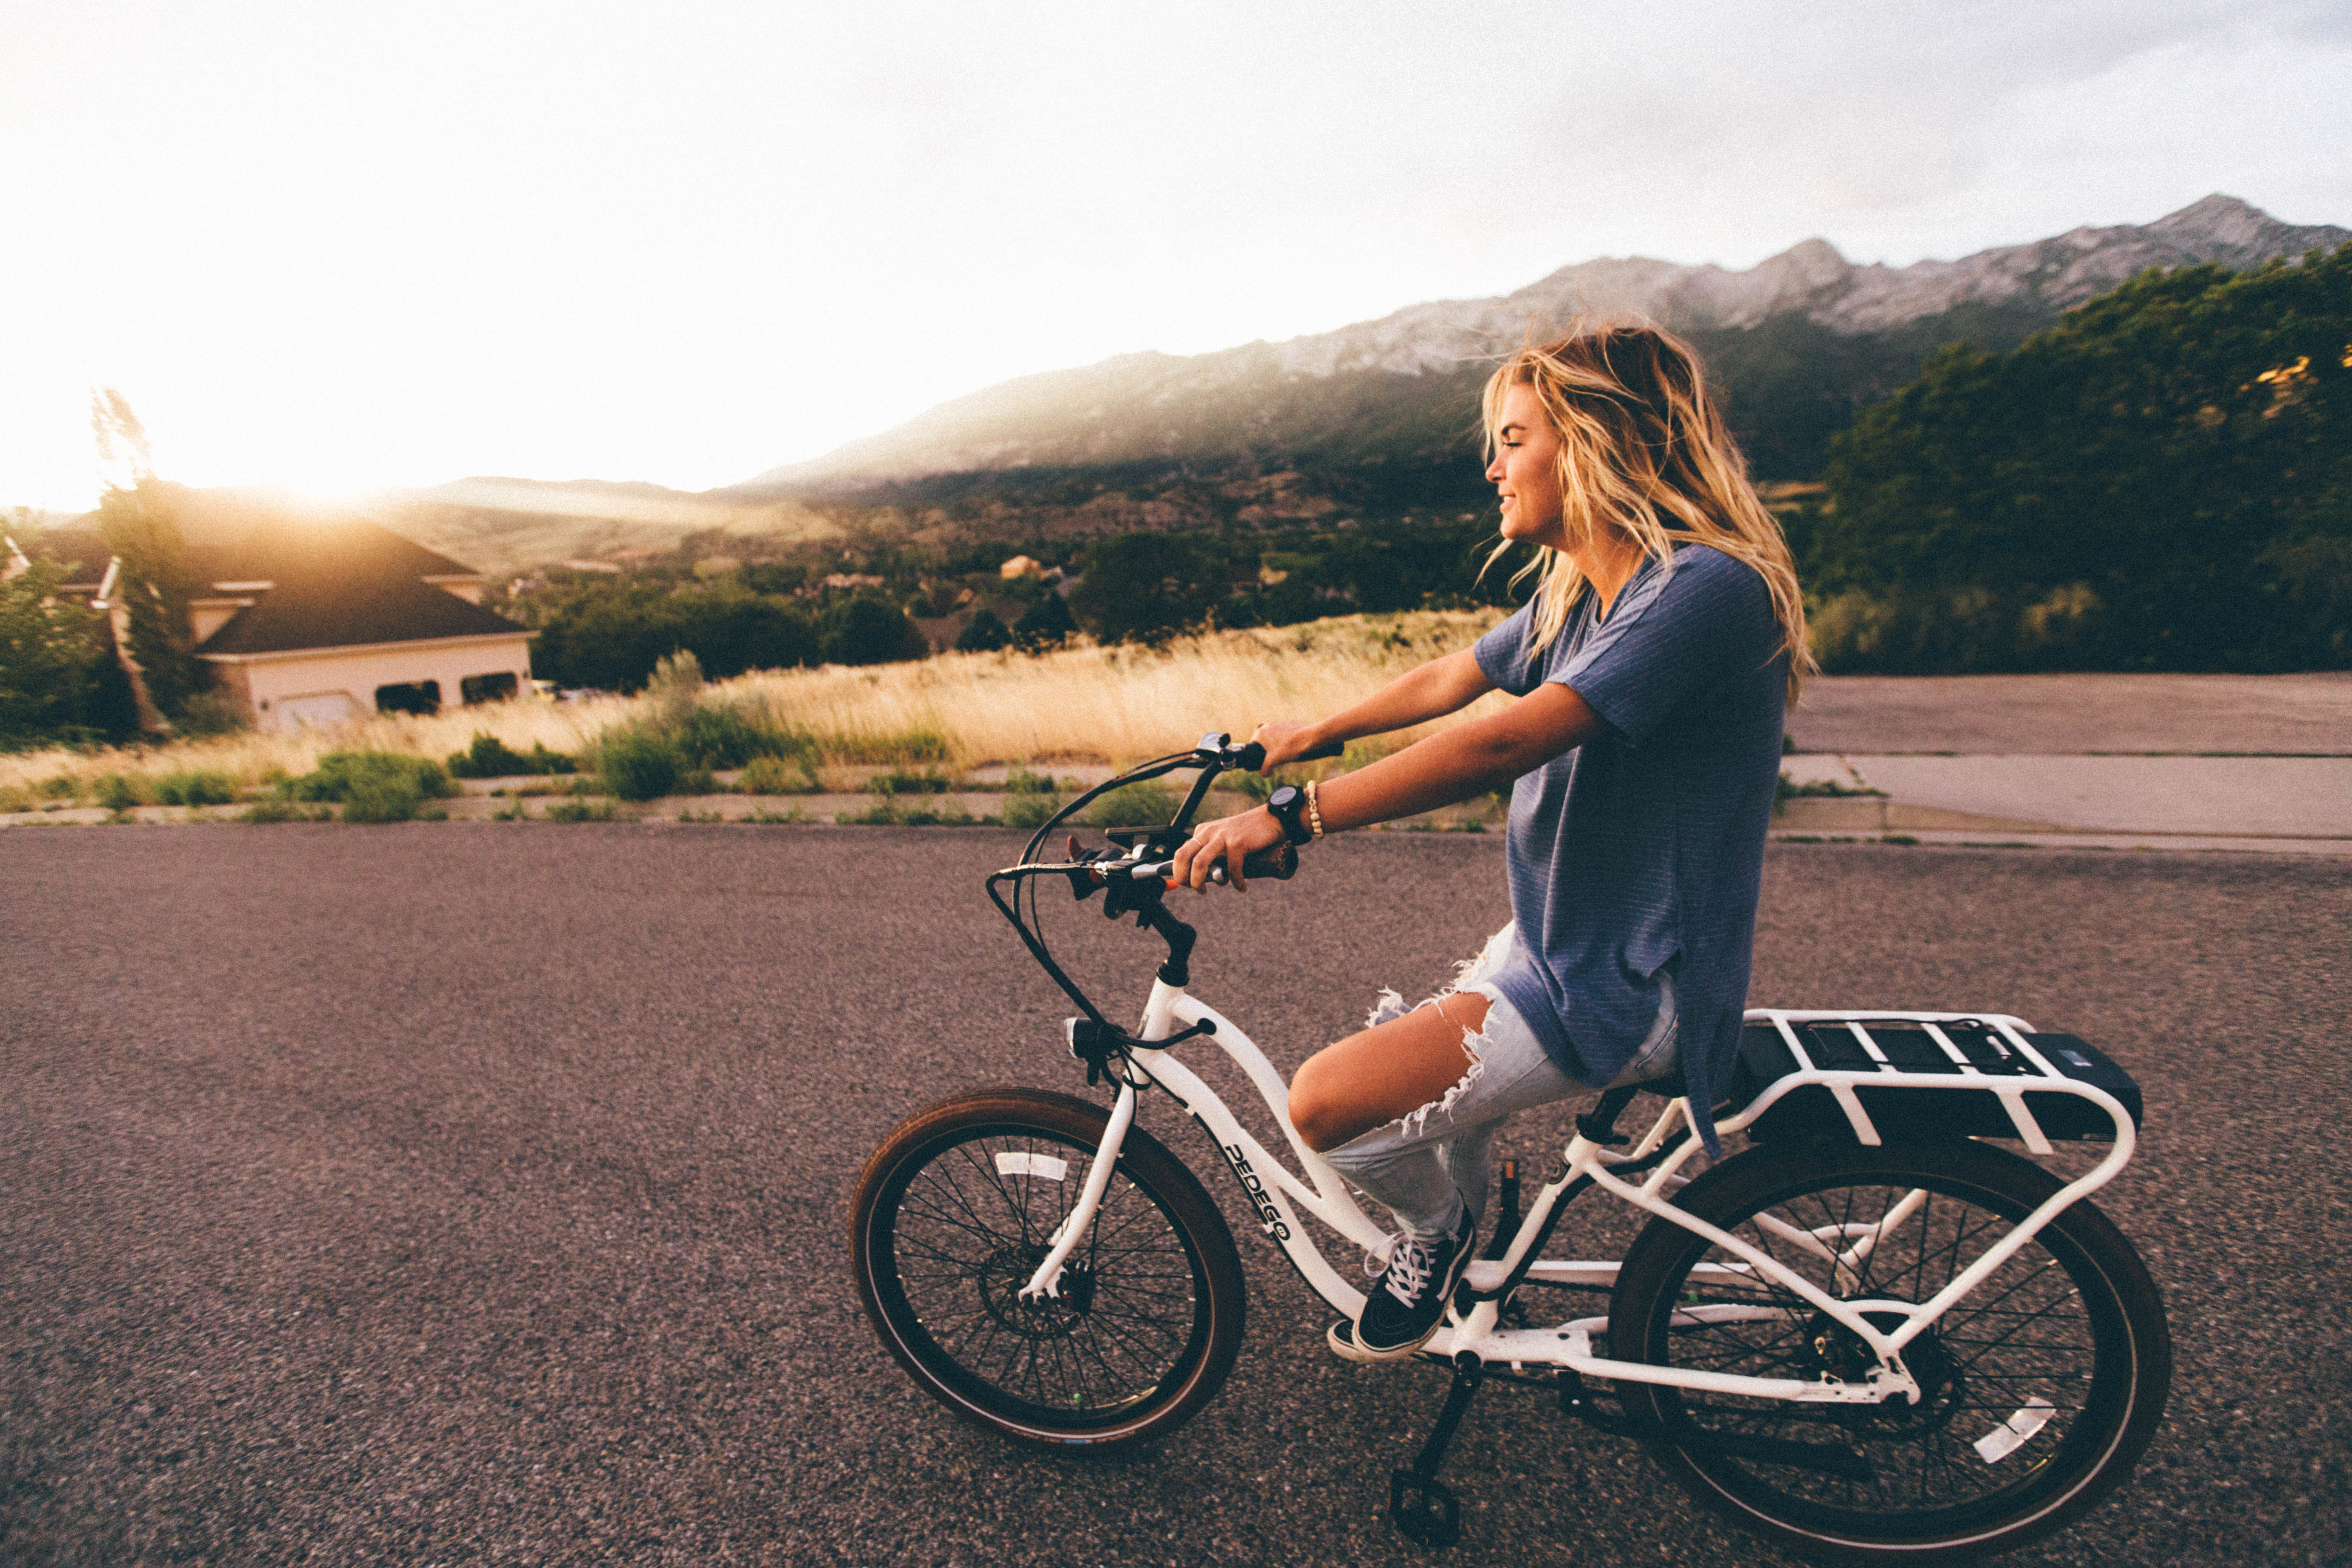
person, girl, woman, bicycle, bike, vehicle, extreme sport, lifestyle, blonde, sports equipment, mountain bike, riding, cycling, bicyclist, mountain biking, road cycling, land vehicle